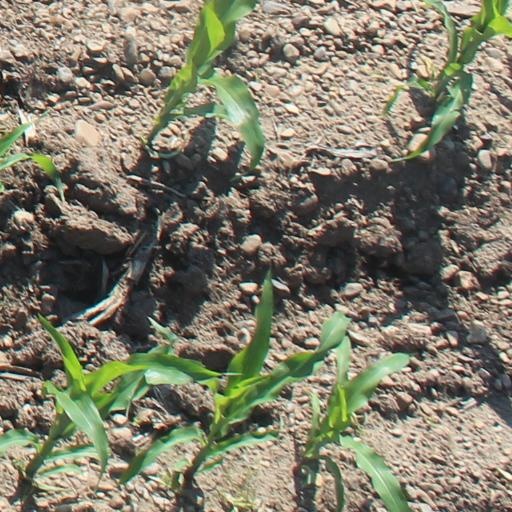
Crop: maize; corn